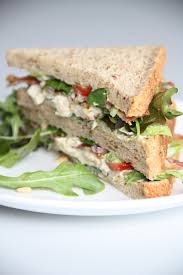
Label: trash